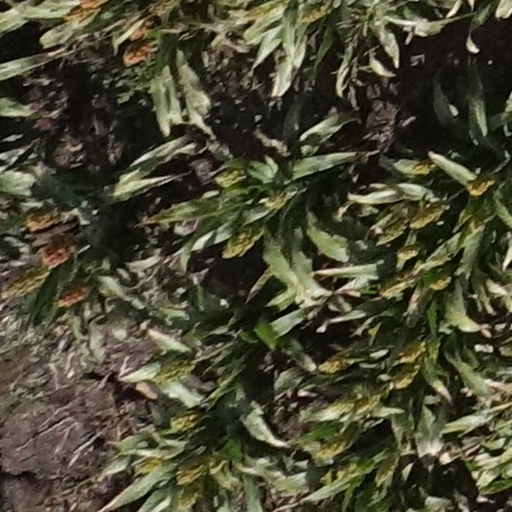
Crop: sorghum